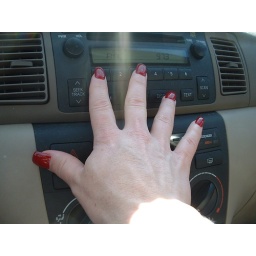
changing the radio station in my car with my red nails